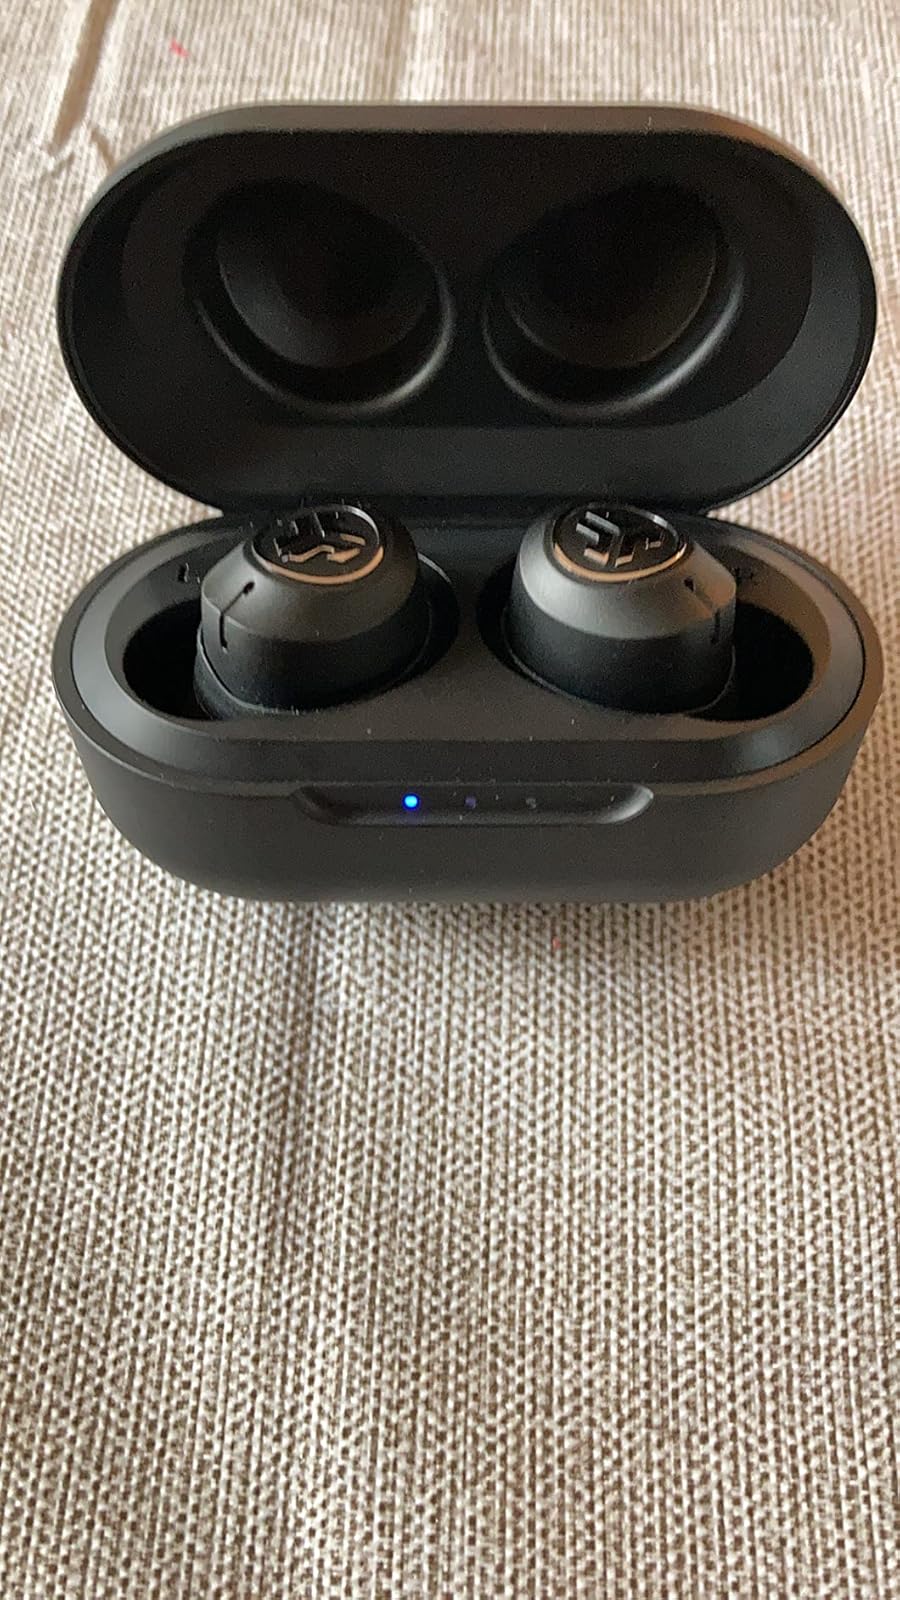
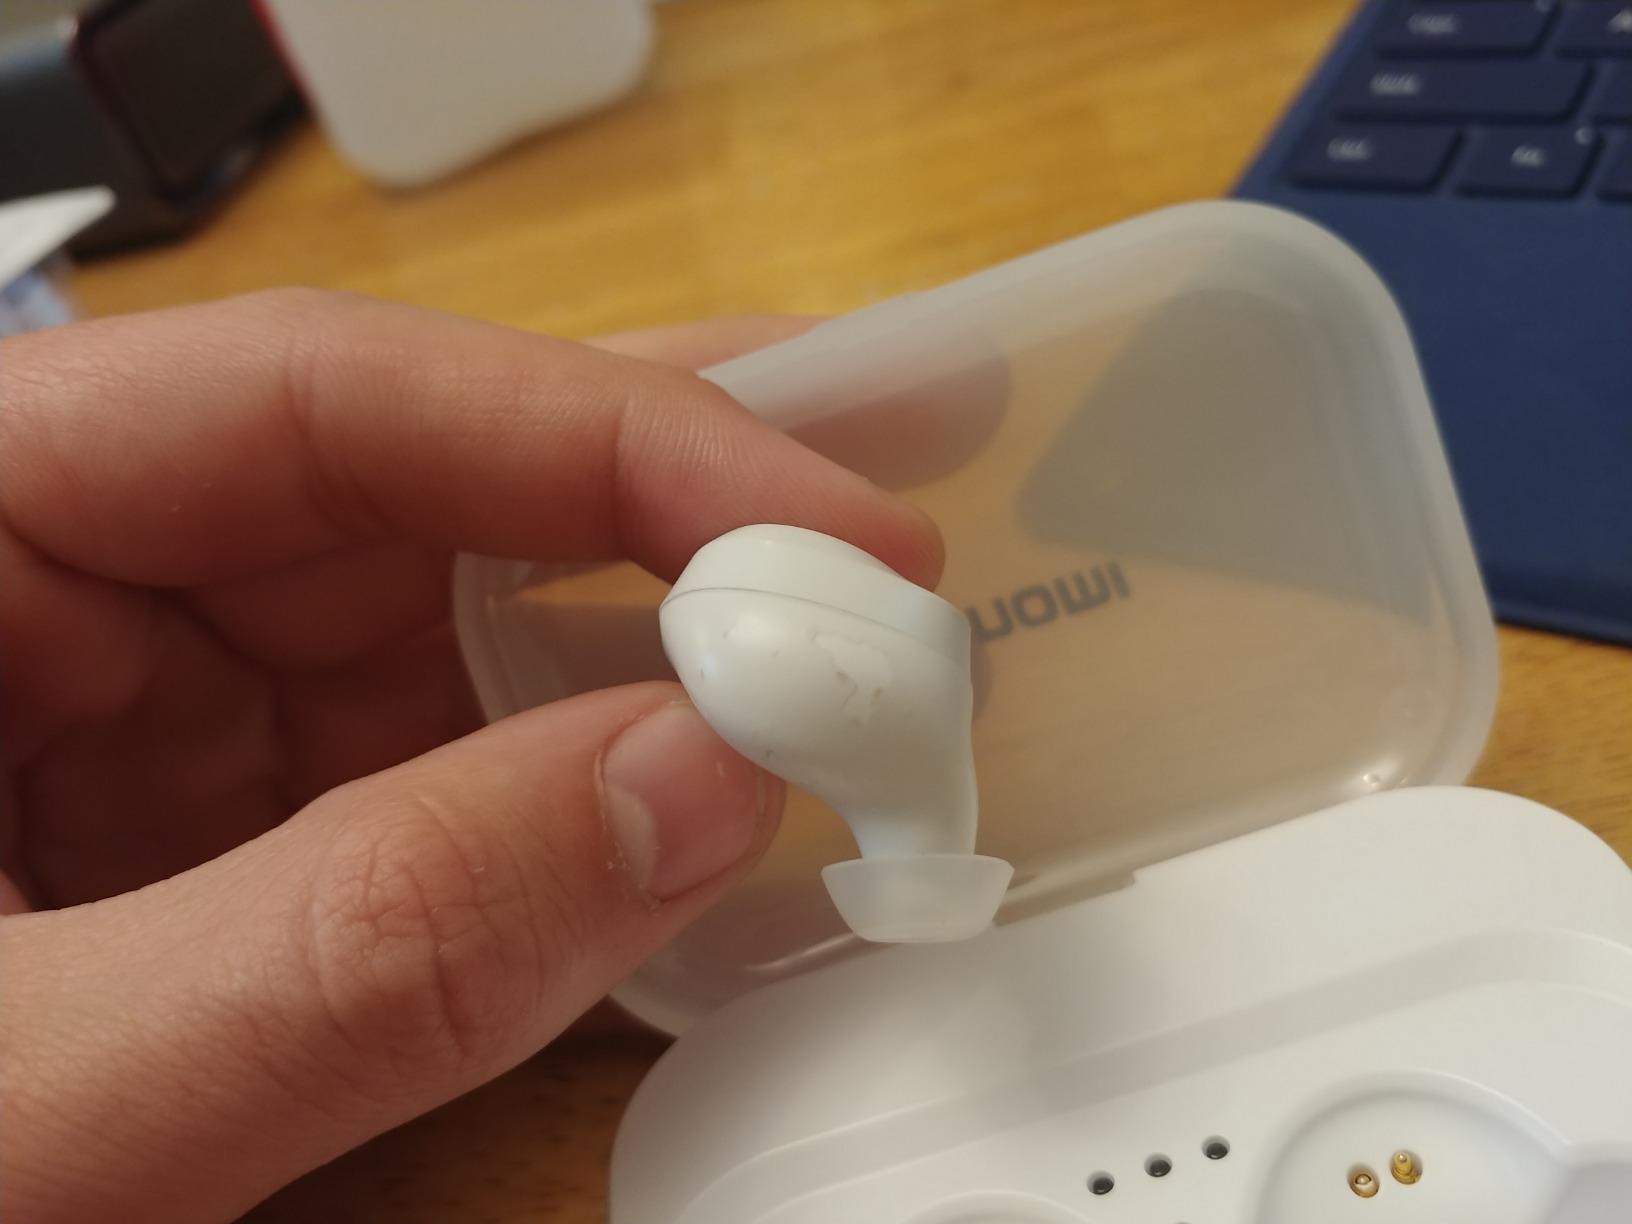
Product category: earbuds
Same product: no